Young Peter Jackson (boxer, born 1877)

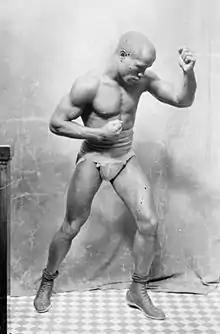
Jackson in fighting pose

Young Peter Jackson (31 October 1877 – 14 September 1923) was a boxer active between 1895 and 1914. During his career, he was able to achieve victories over some of the most storied fighters of all-time, including Sam Langford, Barbados Joe Walcott, Philadelphia Jack O'Brien, and Mysterious Billy Smith. He also squared off against the legendary Jack Johnson in a bout for the latter's World "Colored" Heavyweight Title.